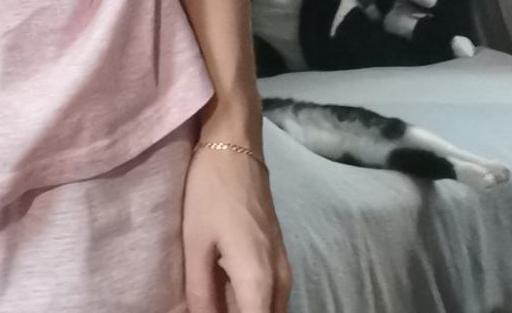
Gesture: no_gesture